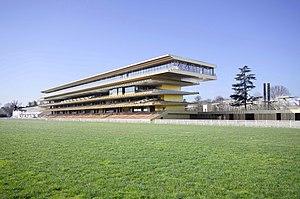
Le nouvel hippodrome de Longchamp
L'hippodrome de Longchamp est un champ de courses hippiques situé au sud-ouest du bois de Boulogne à Paris en France. Il a été construit en 1857 par l'architecte Antoine-Nicolas Bailly sur le domaine de l'abbaye royale de Longchamp.
Paris est une ville dont l'histoire est très marquée par le sport. Du jeu de paume dès le XIIᵉ siècle au football au XXIᵉ siècle, en passant par les courses hippiques et le cyclisme au XIXᵉ siècle, Paris a toujours connu la pratique du sport depuis au moins un millénaire.
Le sport en France est marqué par plusieurs phénomènes : une tradition sportive ancienne, un rôle prépondérant dans l'organisation du sport moderne et une grande variété de disciplines pratiquées à haut niveau. Si le palmarès international n'est pas au même rang, la tendance paraît s'inverser depuis la fin du XXᵉ siècle. La France pèse en effet moins qu'avant sur les enjeux du sport mondial, alors que le palmarès des sportifs français, depuis les années 1990, la place désormais clairement dans les toutes meilleures nations sportives.
Dominique Perrault, né le 9 avril 1953 à Clermont-Ferrand, est un architecte et urbaniste français.